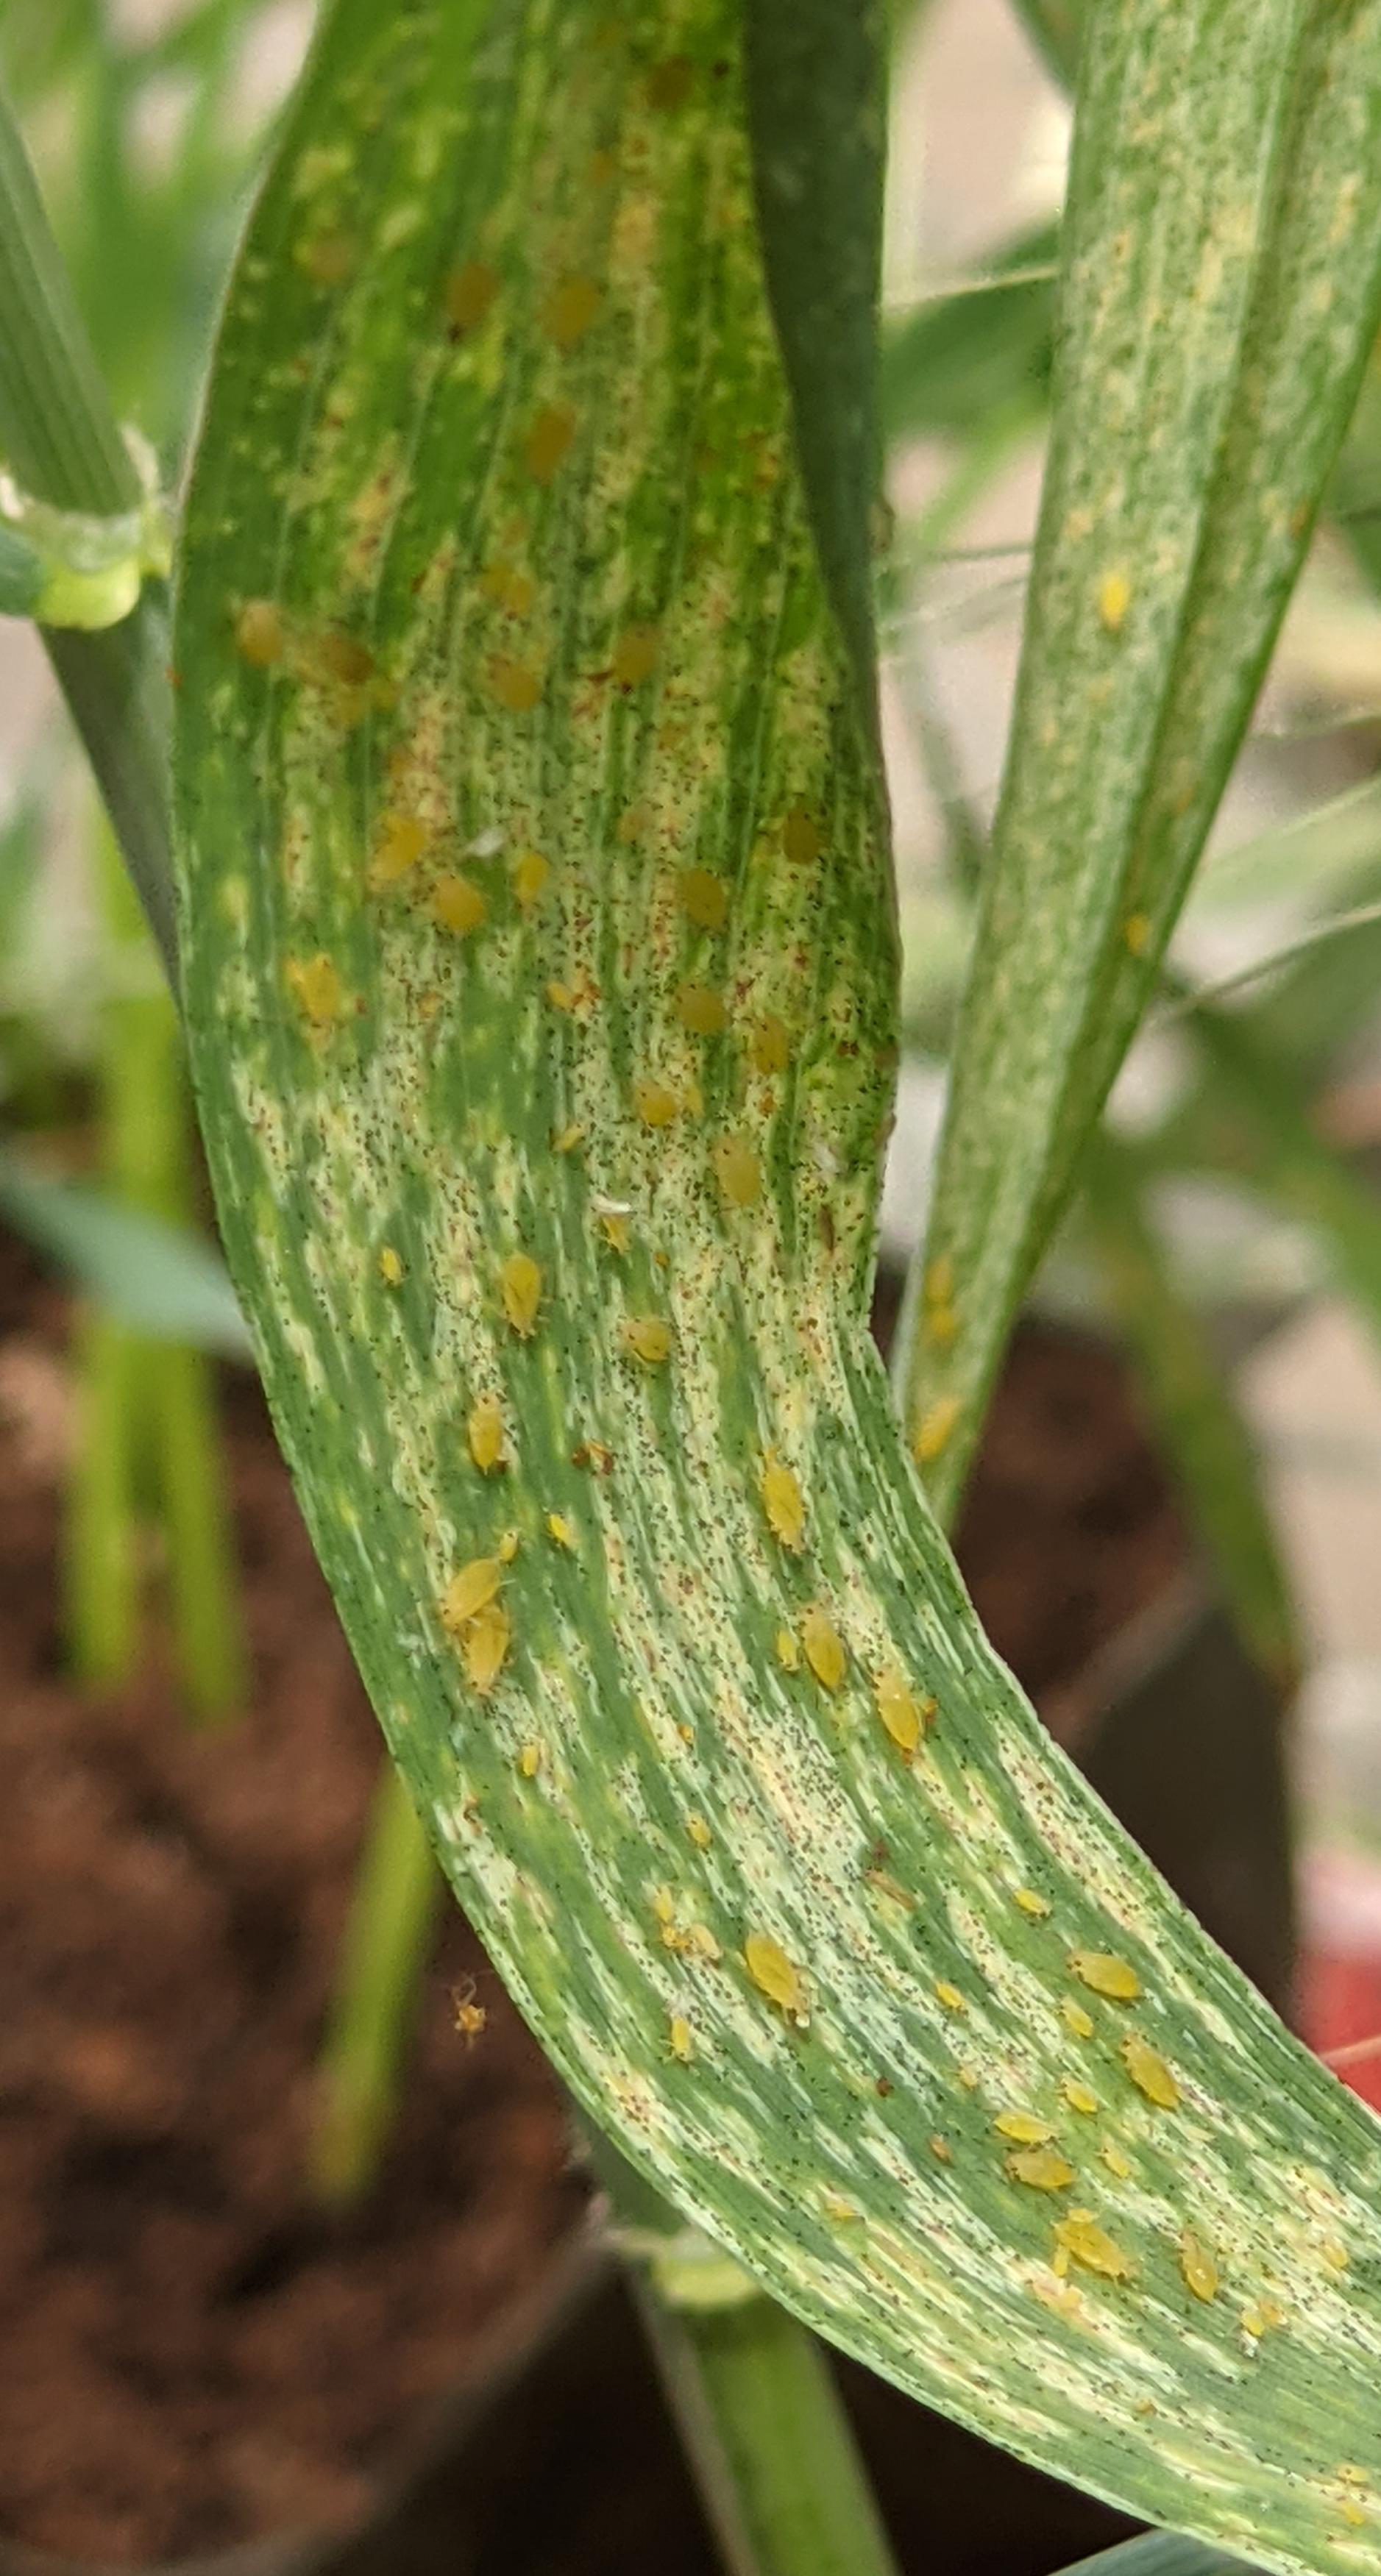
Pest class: cereal_grass_aphid